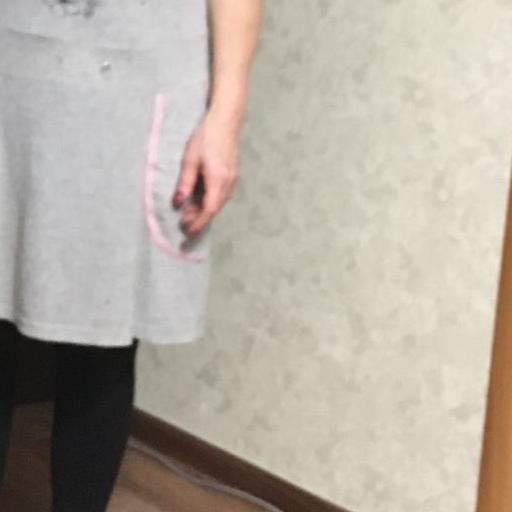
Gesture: no_gesture